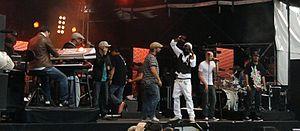
Söhne Mannheims est un groupe de musique allemand fondé à Mannheim en 1995. Sa composition ainsi que le nombre de ses membres sont variables dans le temps.